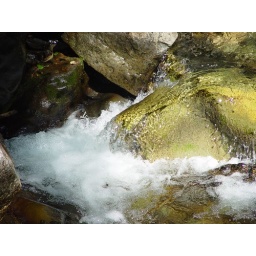
rocks in champagne bath